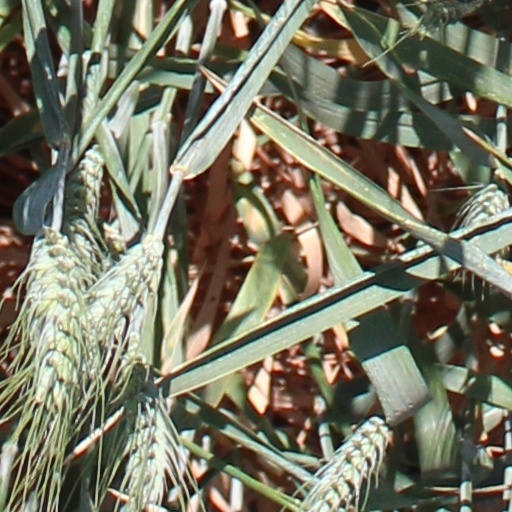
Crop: wheat